Ennis

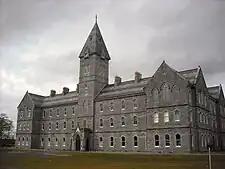
St Flannan's College, one of the oldest school buildings in Ireland

Ennis continued to expand in the following centuries, mainly as a market town and later as a manufacturing and distributing centre. Many commodities were conveyed by river to Clarecastle for shipment abroad.